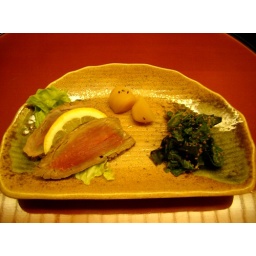
Seared beef with flying fish roe (tobiko), spinach and seaweed tossed in a light soy sauce